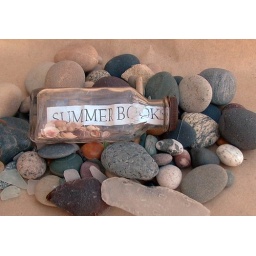
summer books in a bottle